John Shadworth

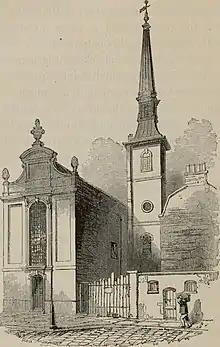
St Mildred, Bread Street, where Shadworth was buried. Many remains buried there were moved to Brookwood Cemetery in 1898.

Sir John Shadworth, also Chadworth (died between 7 January 1430 and 6 October 1430) was an English politician, businessman, alderman and Sheriff of the City of London who served as Lord Mayor of London from 1401 to 1402.